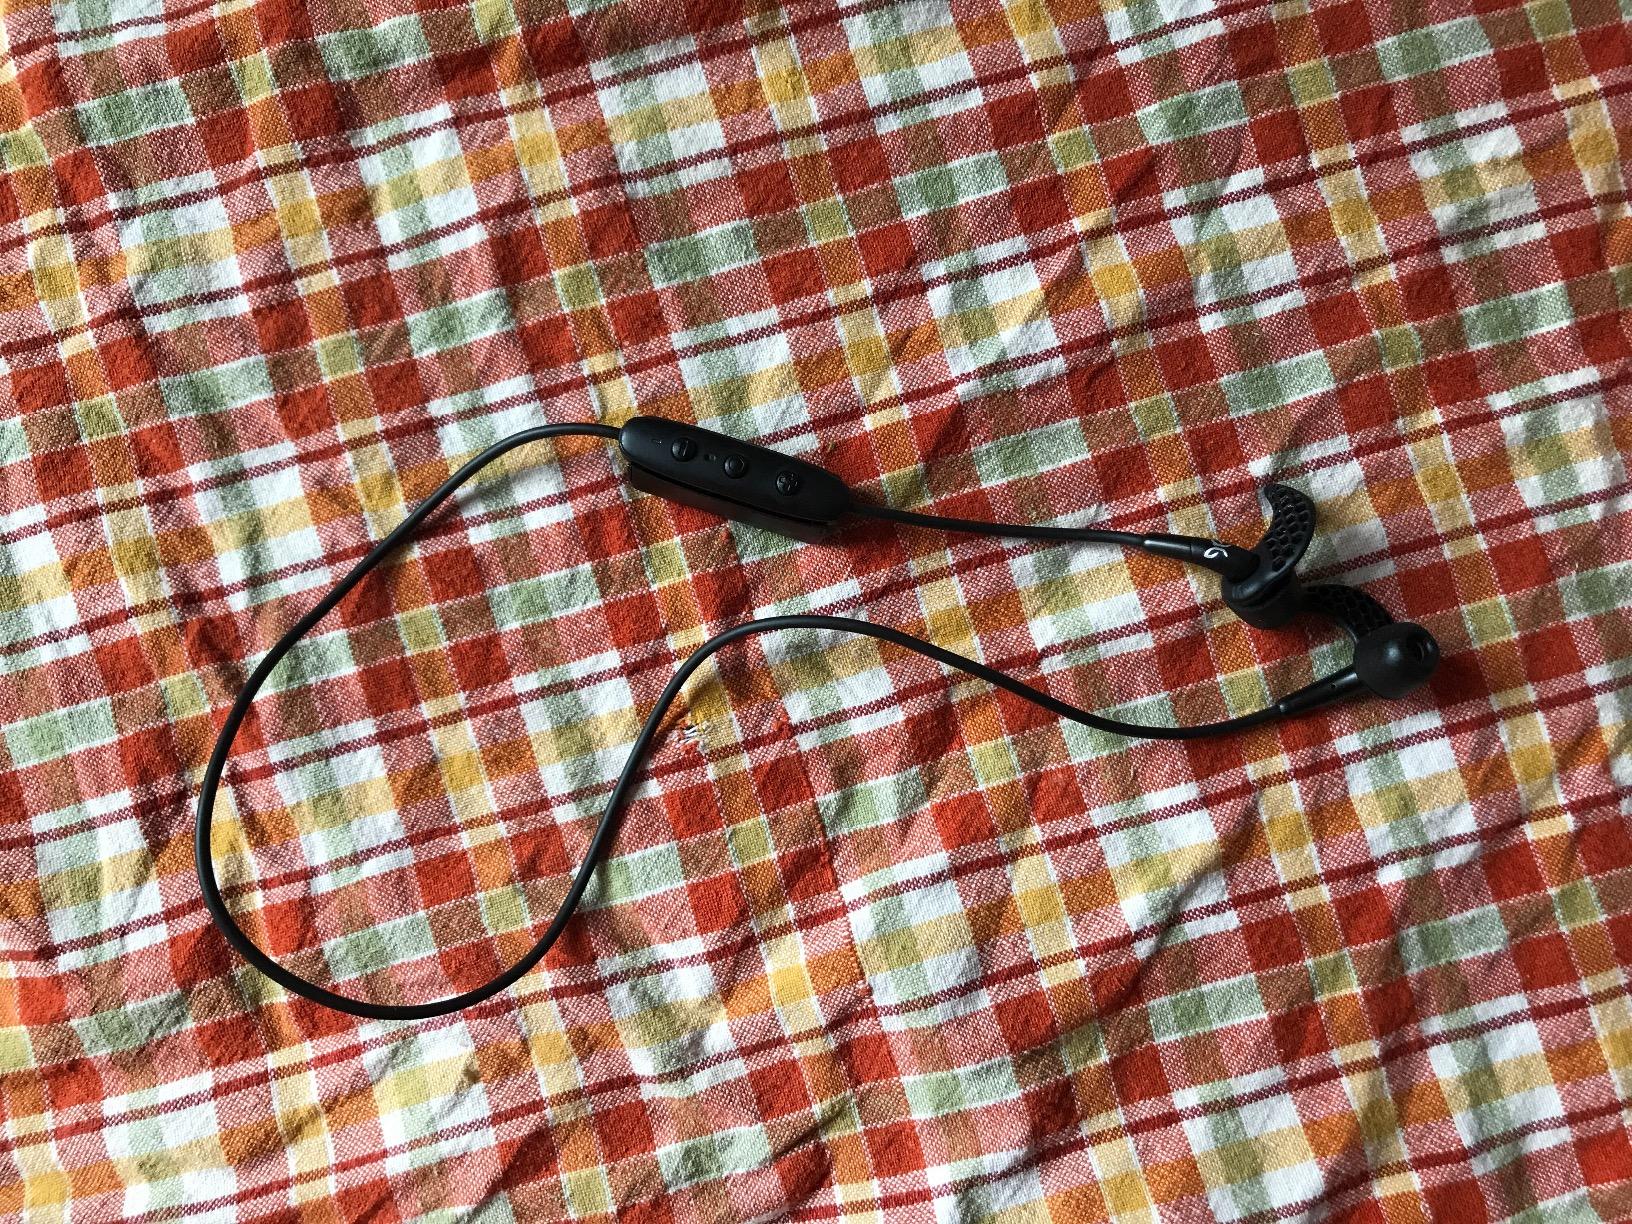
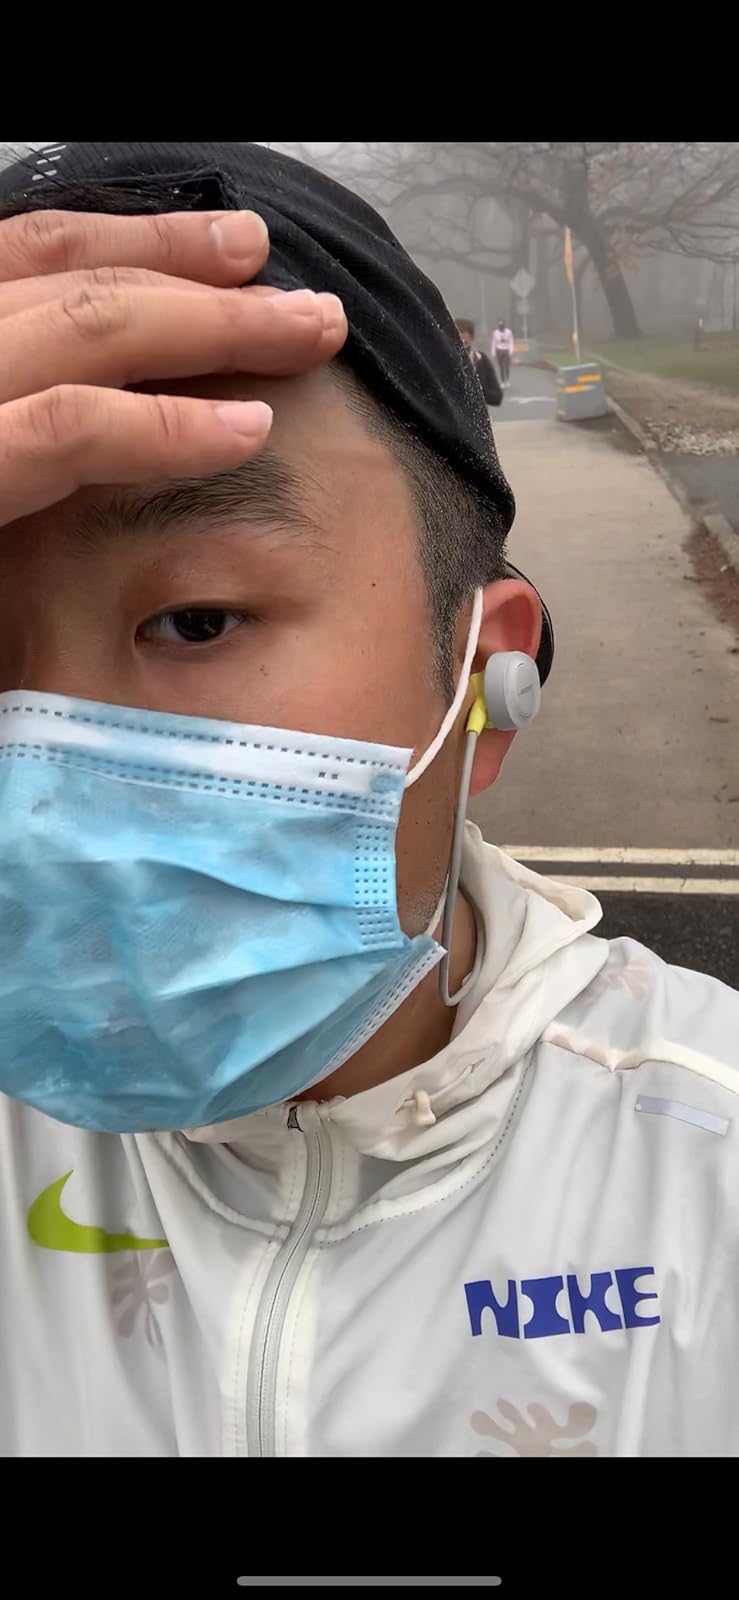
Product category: headphones
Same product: no